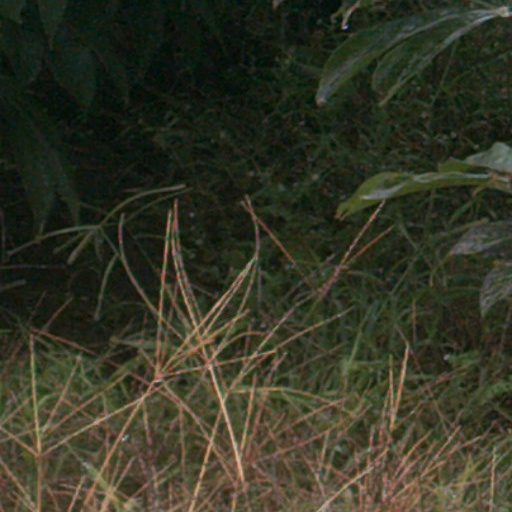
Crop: cassava